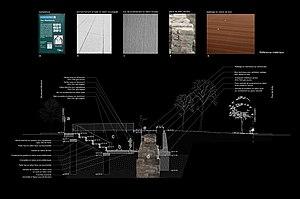
Dessin de projet
La place du Père-Teilhard-de-Chardin est une place située dans le quartier de l'Arsenal du 4ᵉ arrondissement de Paris.